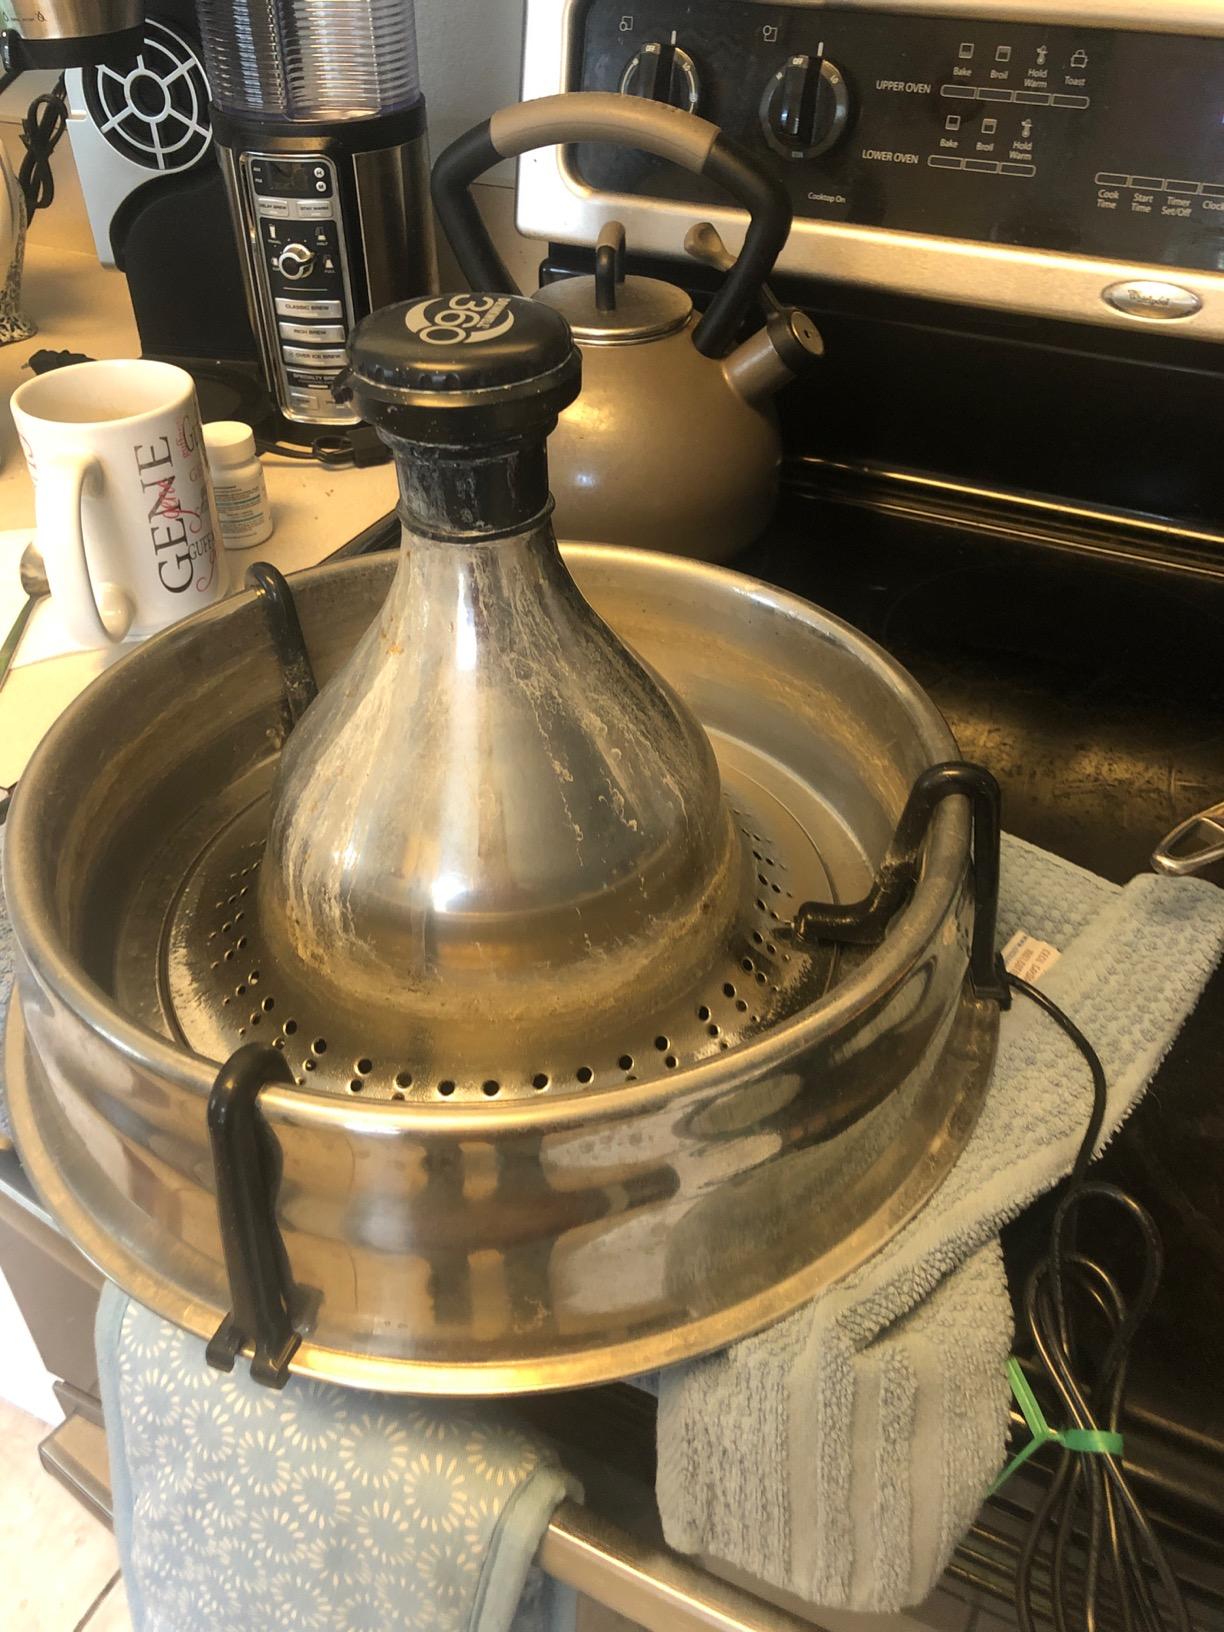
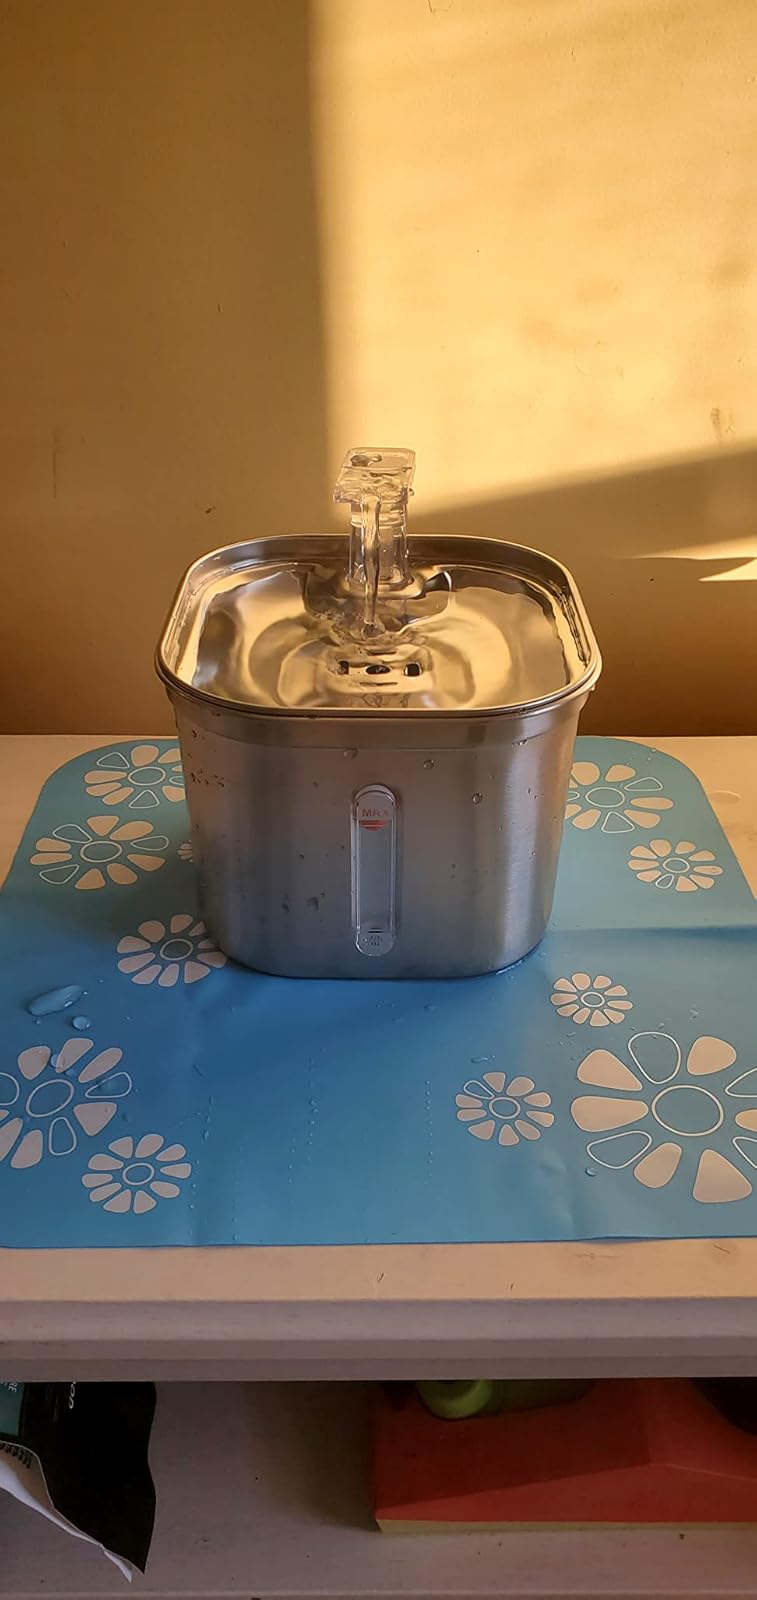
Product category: items_bowl
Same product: no